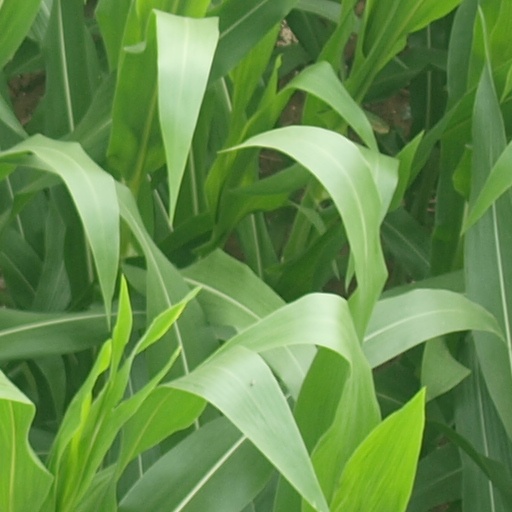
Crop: maize; corn